Tobelo

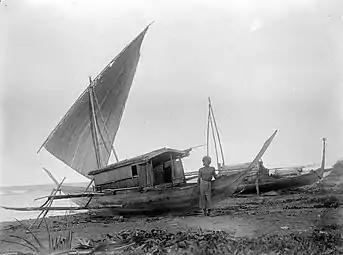
A vessel on the shore of Tobelo

Inhabitants of Tobelo are non-Austronesian–speaking people. Tobelo's predominant Christian character is expressed colourfully at Christmas with bamboo poles arching over the side of the roads hung with lights and multi-coloured flags. At Easter, local church congregations hold a competition to see who can create the best Easter garden.